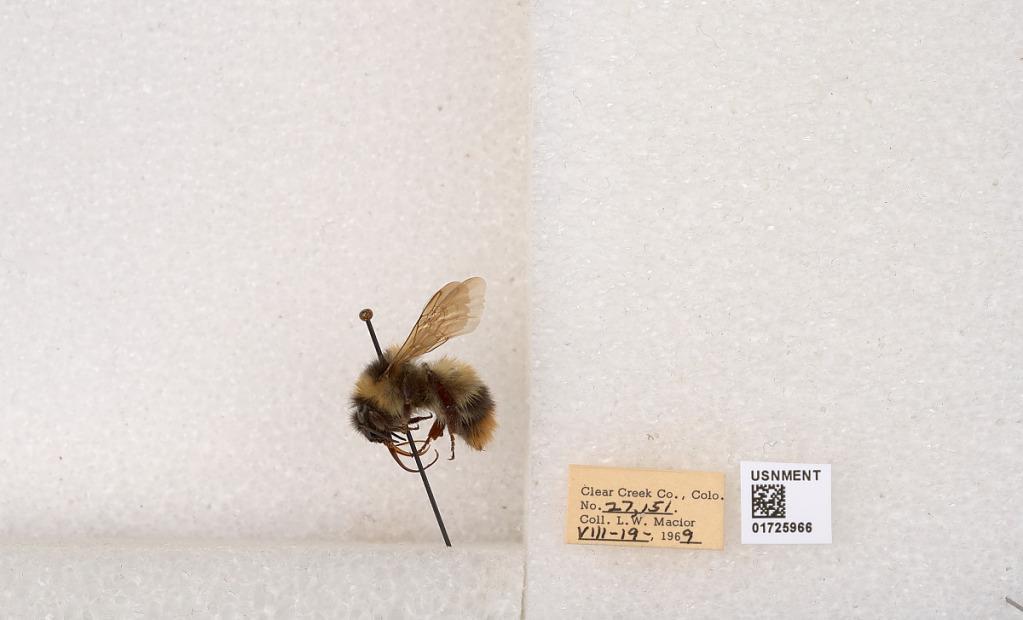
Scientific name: Bombus kirbyellus
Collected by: L. Macior
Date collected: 1969-8-19
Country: United States
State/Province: Colorado
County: Clear Creek
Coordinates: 39.6891, -105.644